Società della Ferrovia Sicula Occidentale

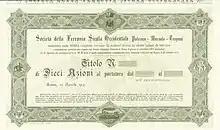
Share of the Soc. della Ferrovia Sicula Occidentale, issued 10 April 1930

The company was established in Rome under a notarial deed of 3 September 1878 with a paid-up capital of 22 million lire divided into 44,000 shares. It obtained government approval by Royal Decree of 30 September of the same year. it built and inaugurated the first railway connection between the two cities of Palermo and Trapani in 1881. Work began with the opening, on 1 June 1880, of the first stretch from the new Palermo Lolli station (later replaced by Palermo Notarbartolo railway station) in Partinico. A month later it inaugurated the stretch to the south connecting Trapani to Castelvetrano. In March 1881 it linked Partinico with Castellammare del Golfo and finally, on 5 June 1881, the entire route was completed with the activation of the central section of Castellammare del Golfo - Castelvetrano. In 1882 the company built the link, from Palermo Lolli to the Bivio Madonna dell'Orto, (more recently called Bivio Marittima, for the port of Palermo). This connected to the Calabrian-Sicilian railway but the connection was only used for goods traffic. In 1884, the company was registered in the official list of the Milan stock exchange.